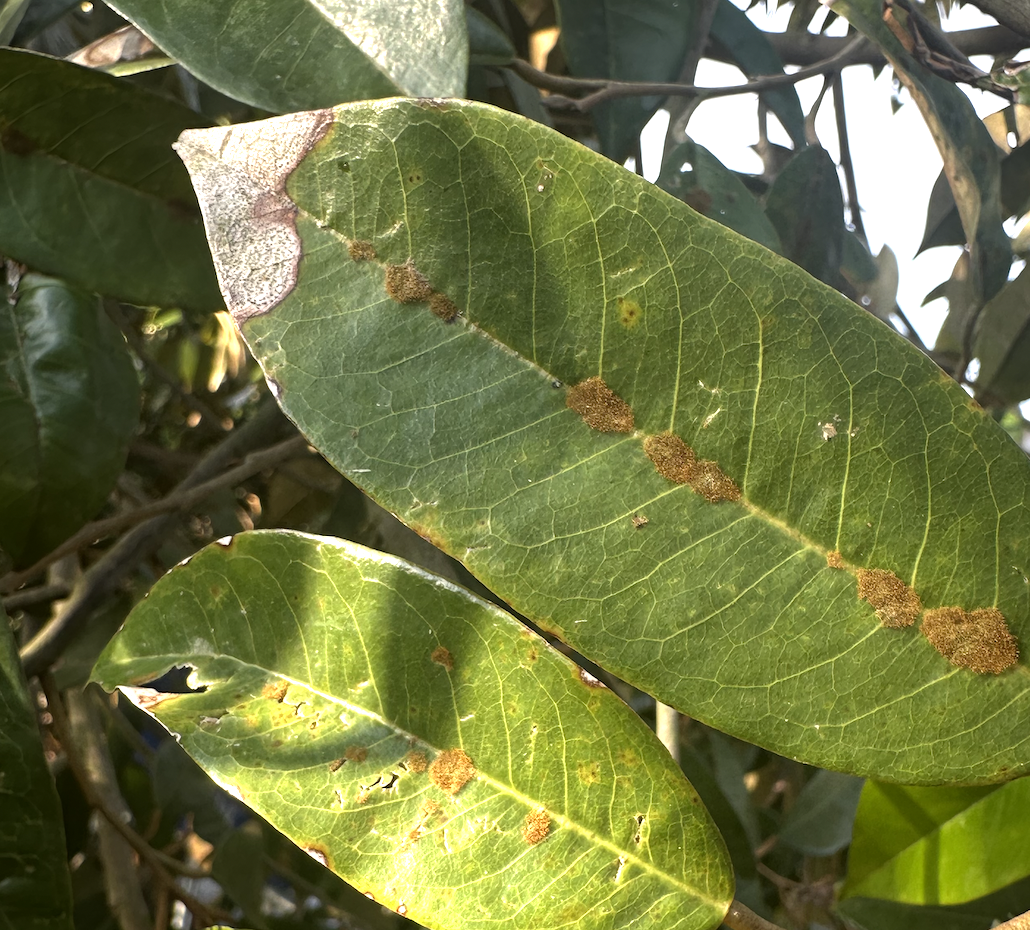
Label: anthracnose_disease